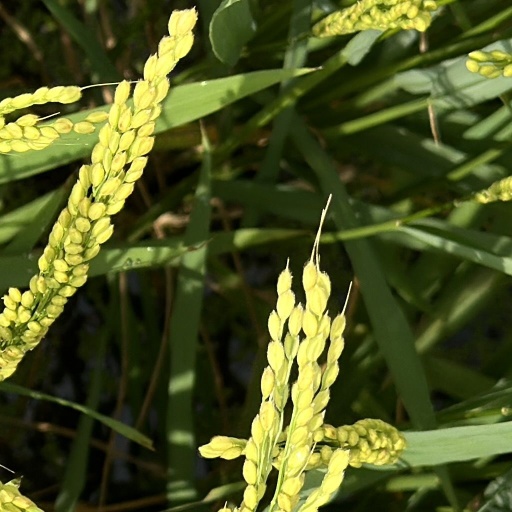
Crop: rice